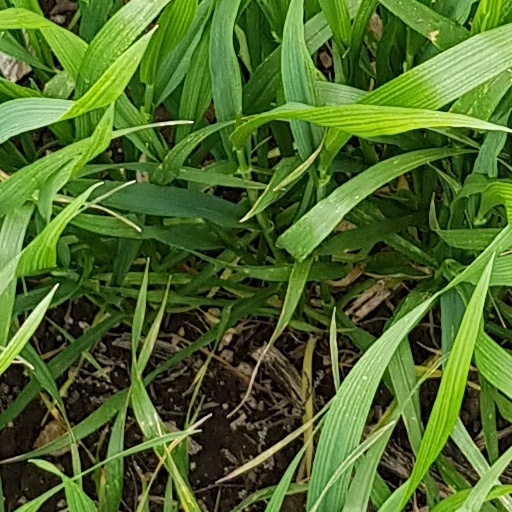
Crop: wheat